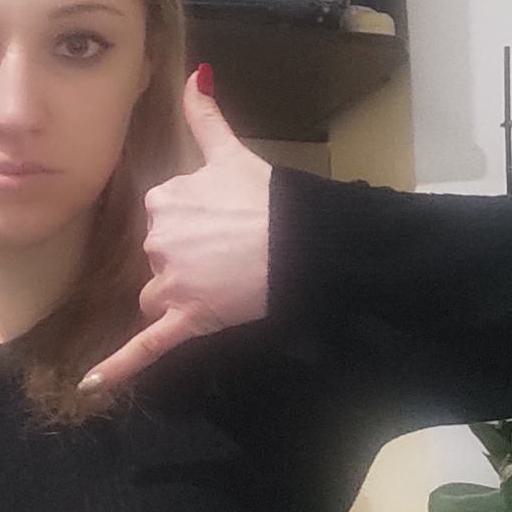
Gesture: call